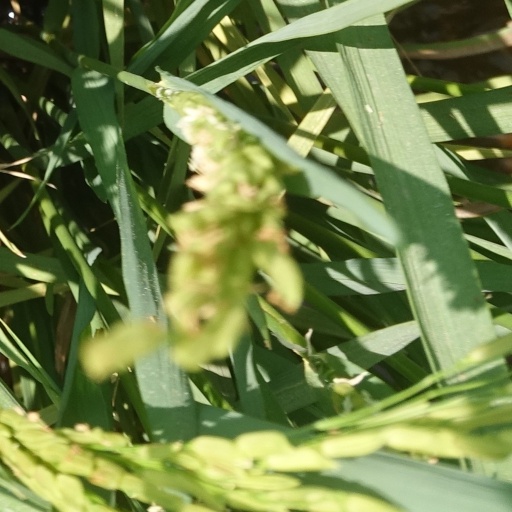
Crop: rice